Craigie, South Ayrshire

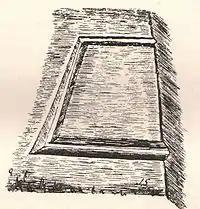
The moat of Barnweill Motte.

The estates in the parish were Carnell (Cairnhill), Barnweil, and Underwood. Underwood was held by the Kennedy family from 1785 and the mansion house dates from 1790. William Roxburgh, the botanist and surgeon, who was born here in 1759, his father probably working on the estate. The eighteenth century Barnweil House stands on the north-east slope of the hill.